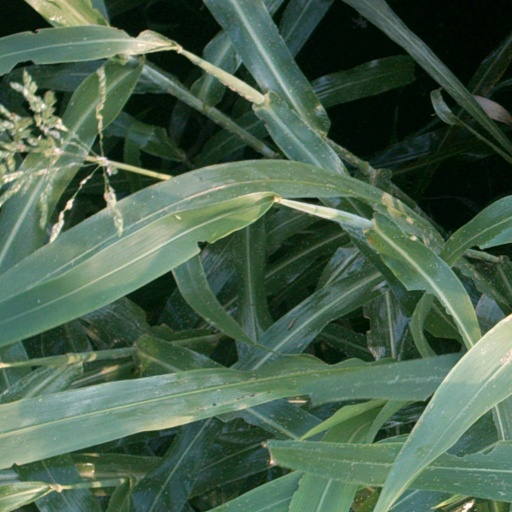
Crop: sorghum